Henry Coward

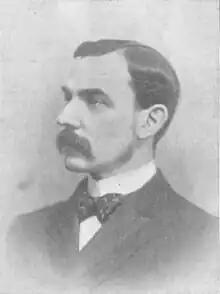
Sir Henry Coward

Sir Henry Coward (26 November 184910 June 1944) was a British conductor and composer.